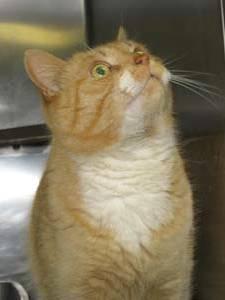
cat